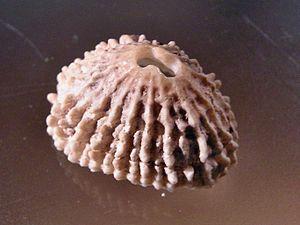
Fissurella est un genre de mollusques gastéropodes appartenant à la famille des Fissurellidae.